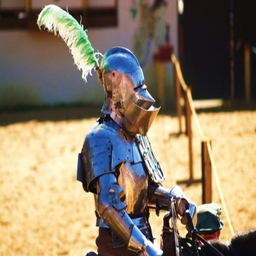
play a victorious knight and make money at the same time .